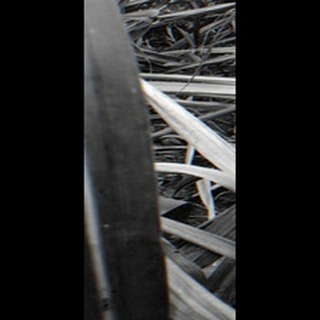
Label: sugarcane_yellow_leaf_disease